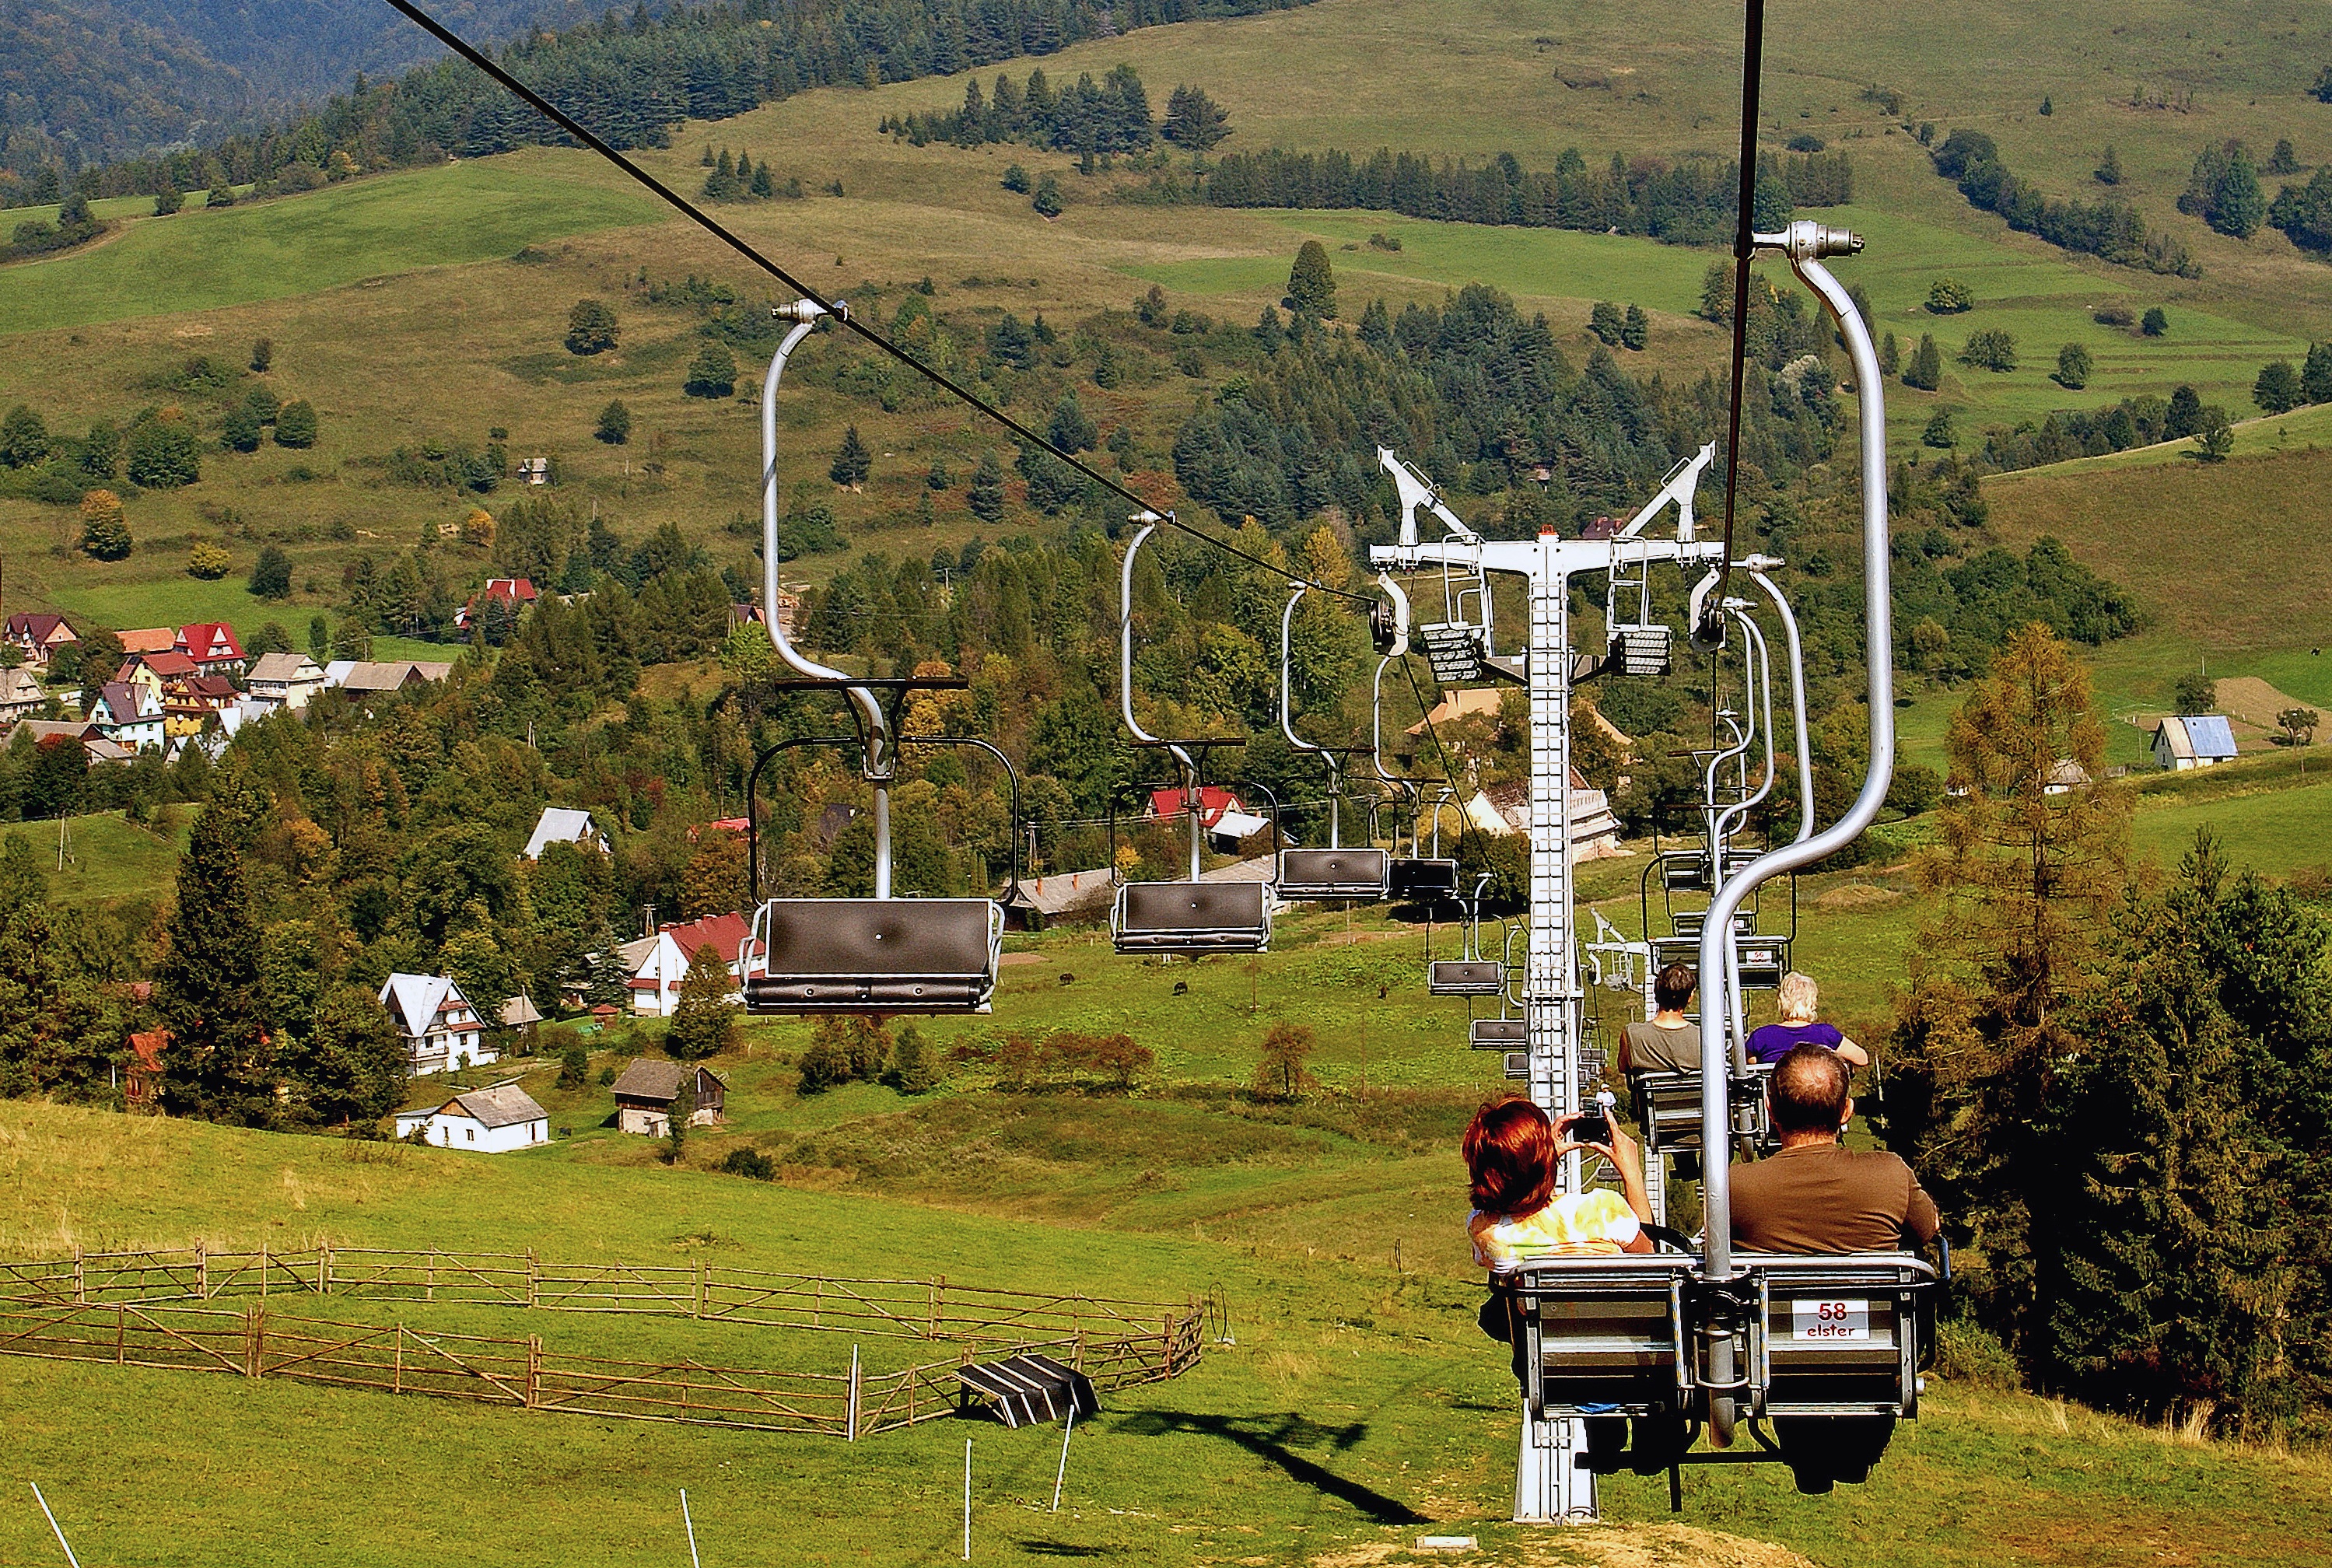
grass, mountain, rope, people, view, mountain range, panorama, village, transport, green, amusement park, horse, small, park, cable car, sunny, chairs, mountains, support, transparency, the design of the, hooks, rural area, pieniny, aerial photography, malopolska, amusement ride, jaworki, residential area, extract, lift chair, carrying capacity, bandwidth, village jaworki